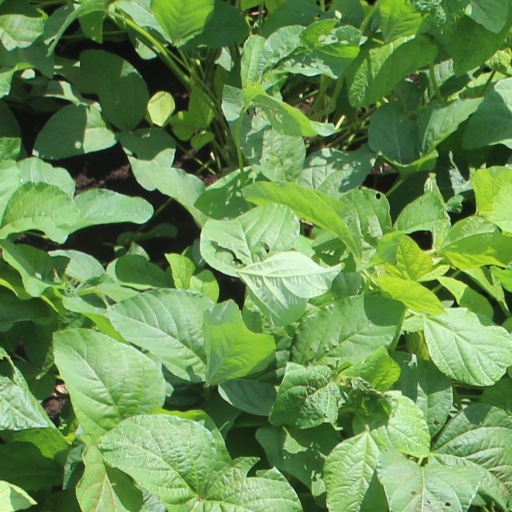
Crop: soybean